Tao people

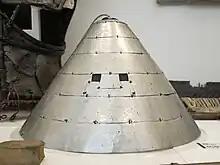
Helmet made of tin

Those of the Yami tribe have traditional clothing with designs described as belonging to the more simpler side, unlike many other surrounding local indigenous tribes of Taiwan. Fibers of the flax plant and banana leaf, but then later more commonly cotton, were used to create clothes of white, black, and navy colors. Due to the indigenous group having no head and/or class system, clothing was equal amongst the people, even those who were technically more personally wealthy than others.